Observation tower

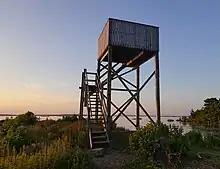
Timber observation tower in Gamla Ekuddens naturreservat, Lake Vänern, Sweden

Areas where birdlife congregates are often associated with bird observation towers to assist with viewing.